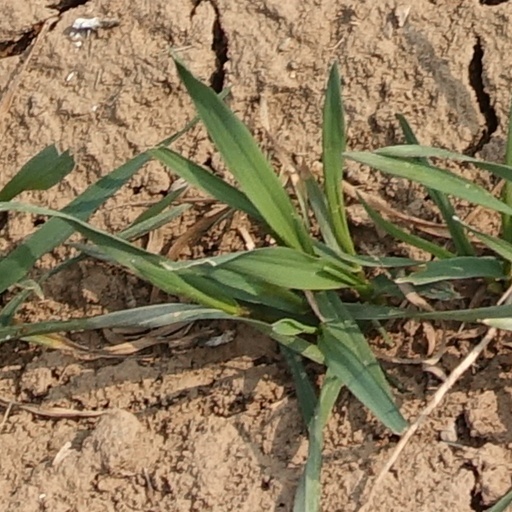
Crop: wheat